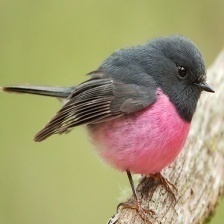
Species: PINK ROBIN
Scientific name: PETROICA RODINOGASTER
ImageNet parent category: robin